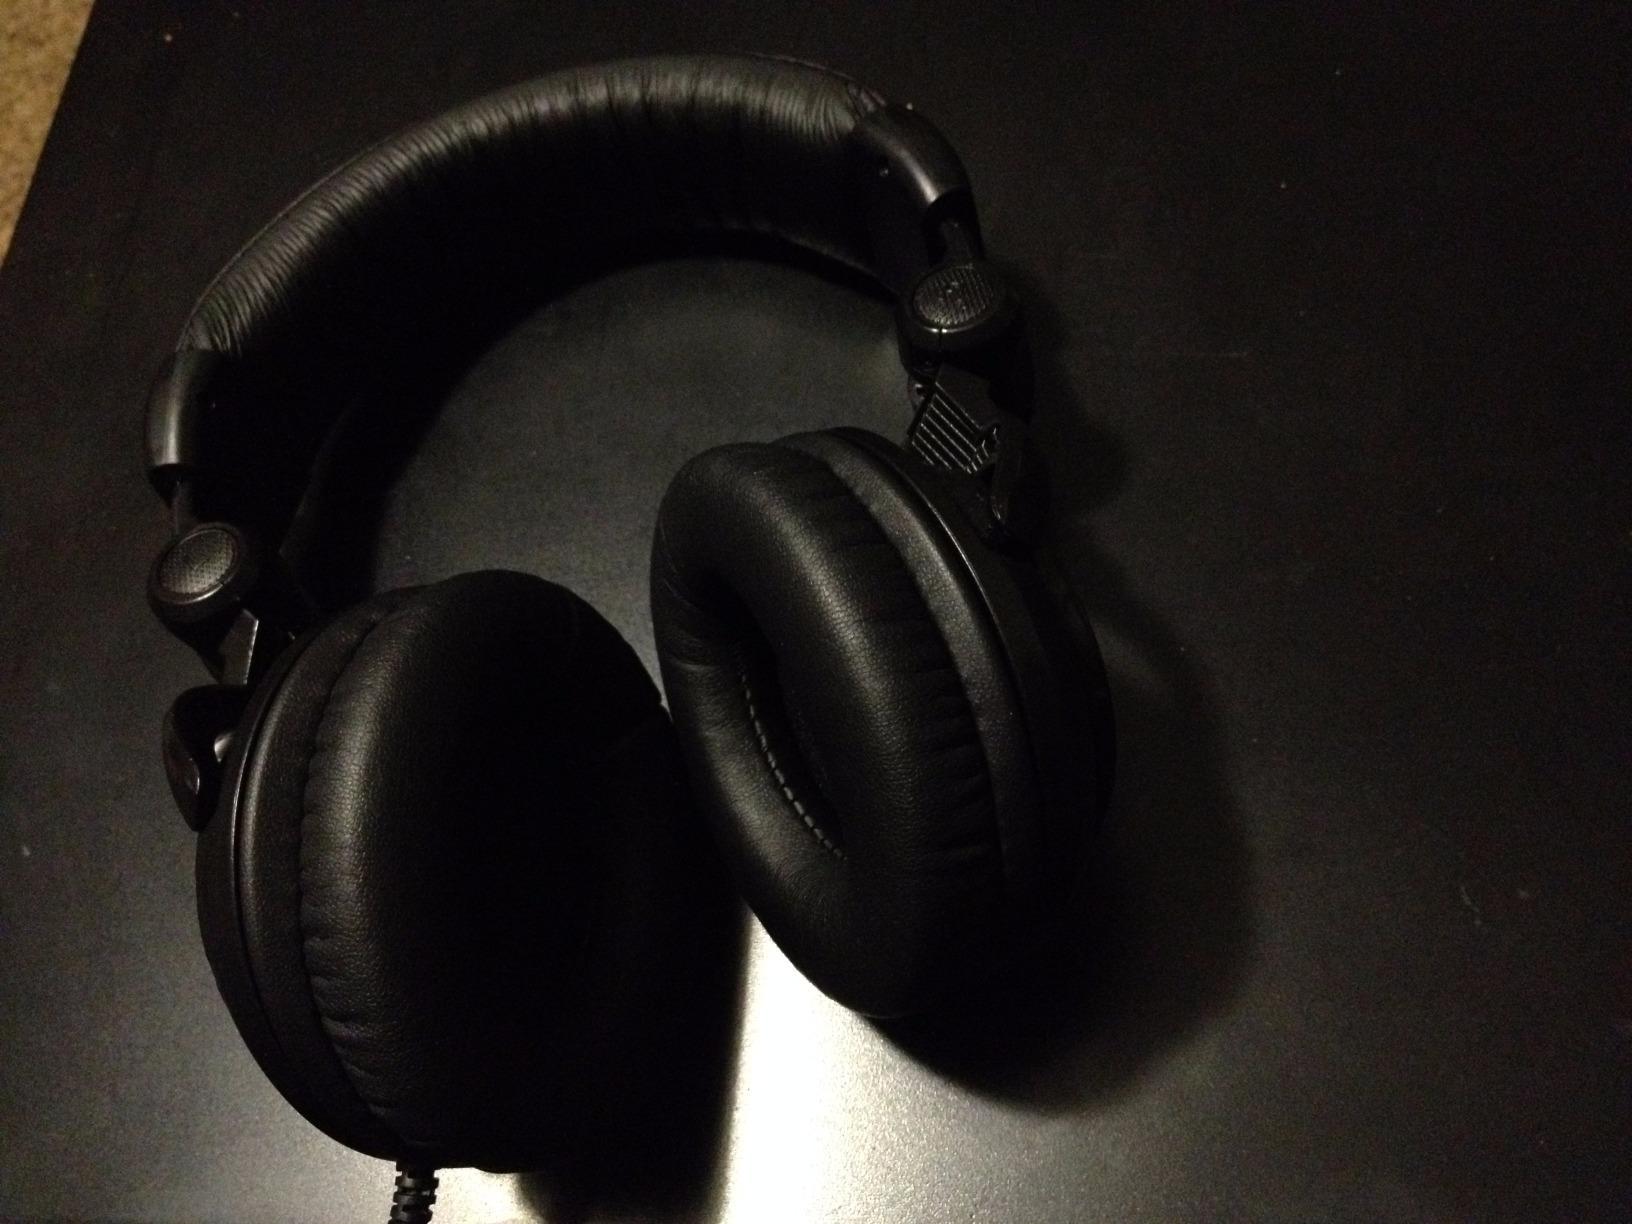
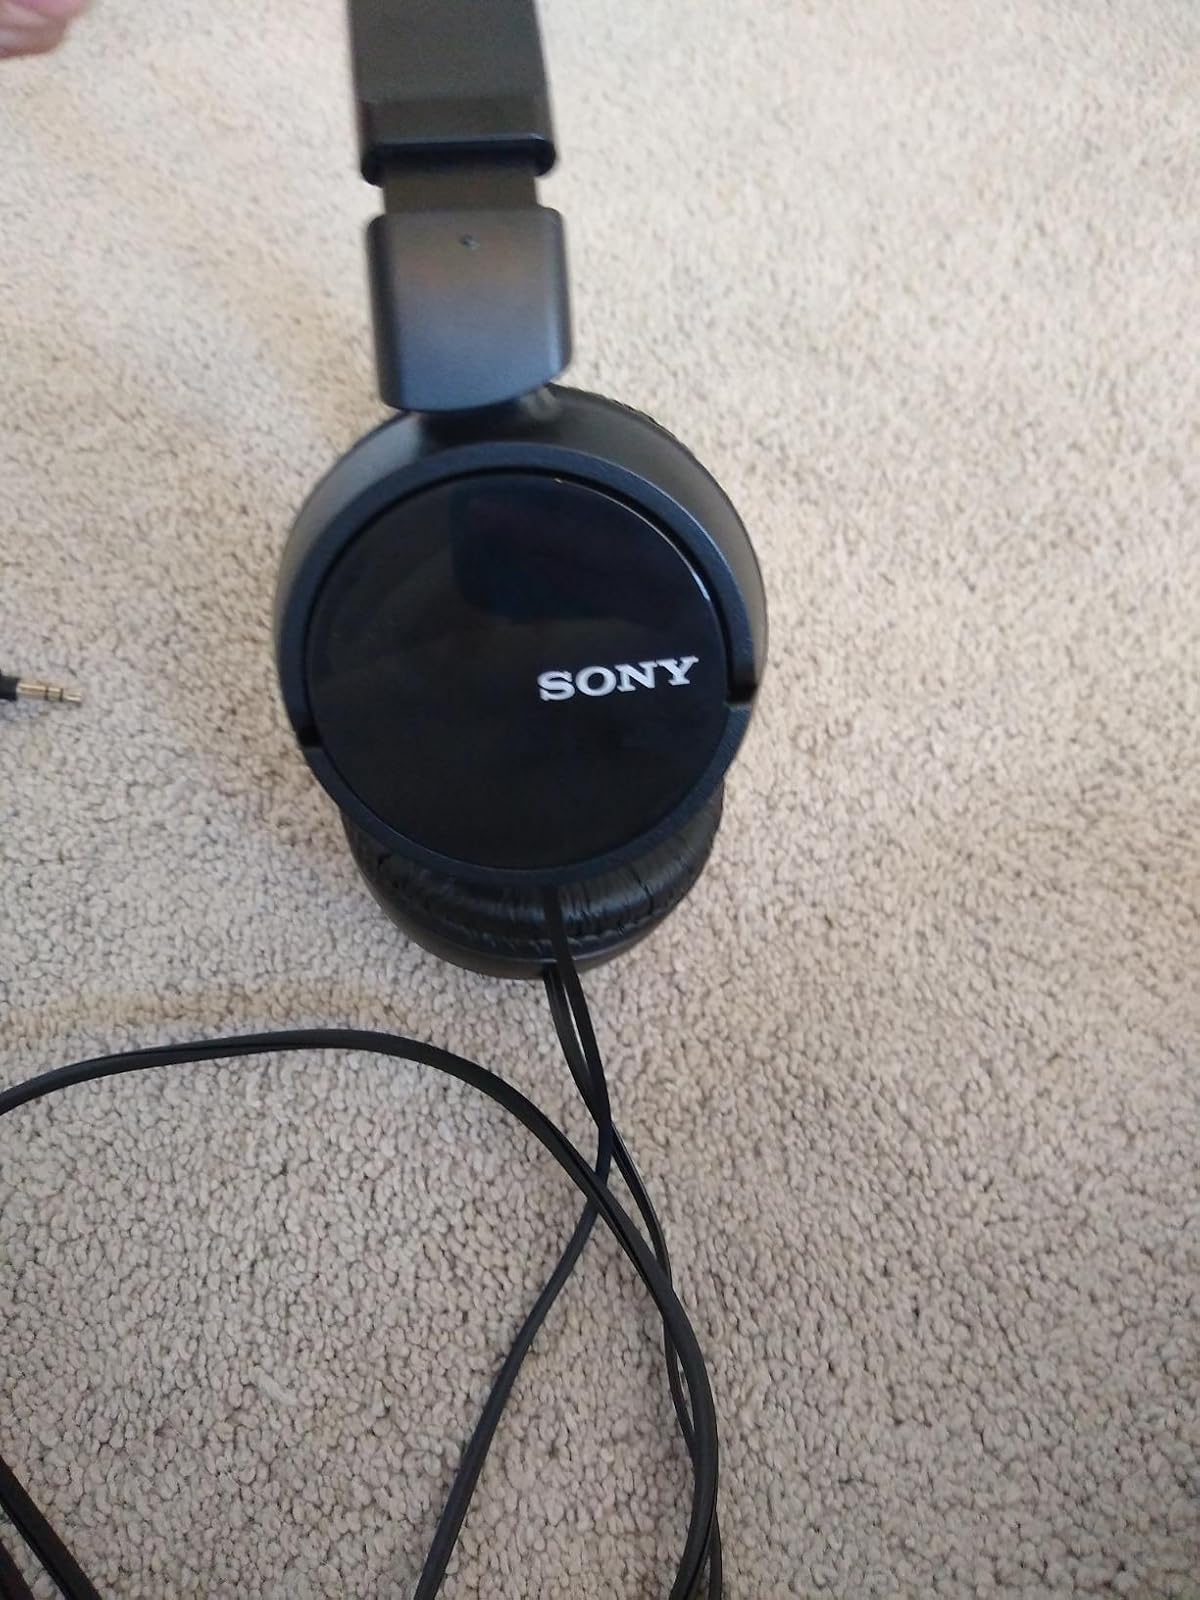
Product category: headphones
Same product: no